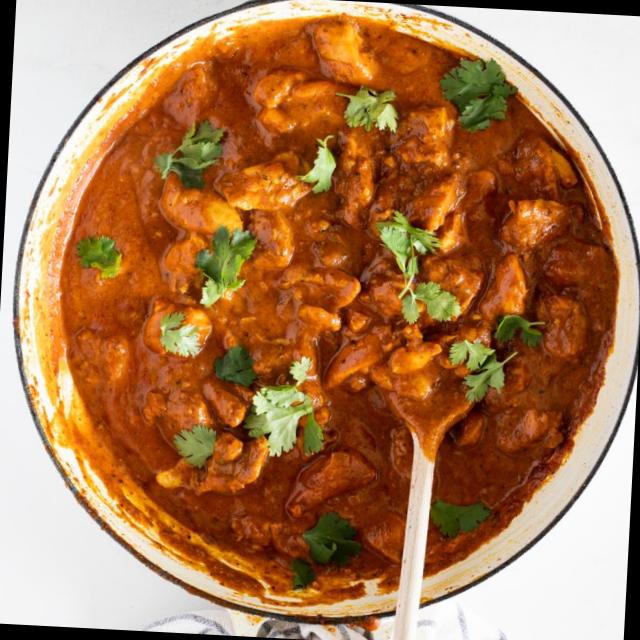
Dish: chicken_curry